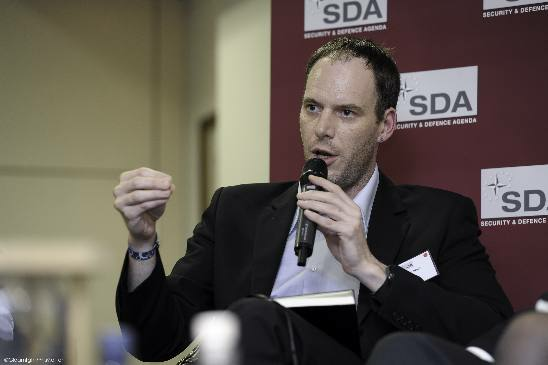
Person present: Yes